RAAF Base Tindal

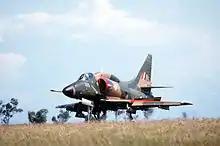
RNZAF A-4K on Exercise Pitch Black at Tindal

The Australian Government announced in February 2020 that it would spend $1.1 billion upgrading RAAF Base Tindal to expand Australian and US air force capabilities into the Indo-Pacific region. Works will include extending its runway and increasing fuel storage so that US long-range bombers and Australian refuelling aircraft can use the base. This project followed $500 million of works undertaken so that the base could efficiently operate Lockheed Martin F-35 Lightning II fighters.